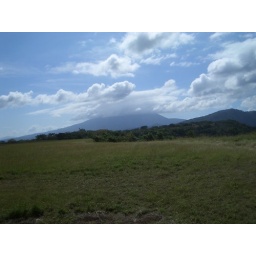
Mt. Mombacho with it's head in the clouds, taken from the master bedroom window in my mom's house.